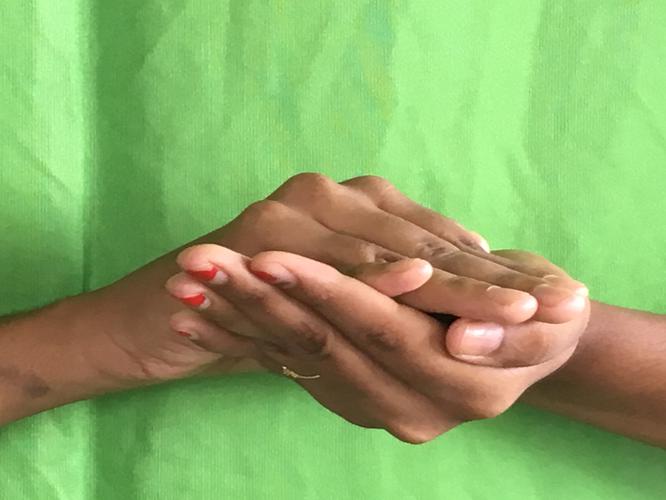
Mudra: Samputa
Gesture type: double_hand